Paradise Lost (band)

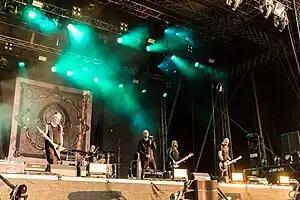
Paradise Lost performing in 2023

Paradise Lost are an English gothic metal band. Formed in Halifax, West Yorkshire, in 1988, they are considered to be among the pioneers of the death-doom genre, and regarded as the main influence for the later gothic metal movement. As of 2005, Paradise Lost have sold over two million albums worldwide.